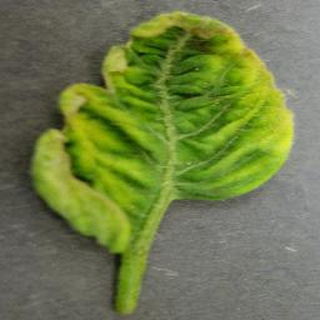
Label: tomato_yellow_leaf_curl_virus